Boris Trajkovski

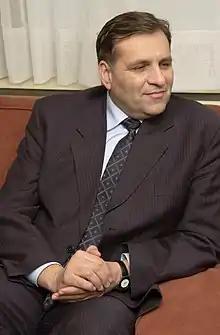
Trajkovski in 2002

Boris Trajkovski (GCMG; , pronounced ; 25 June 1956 – 26 February 2004) was a Macedonian politician who served as the President of Macedonia from 1999 until his death in 2004 in a plane crash.